Günther Schack

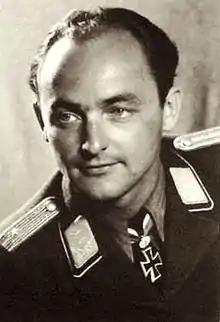
Günther Schack

Günther Schack (12 November 1917 – 14 June 2003) was a German Luftwaffe military aviator during World War II and a fighter ace credited with 174 enemy aircraft shot down in 780 combat missions. All of his victories were claimed on the Eastern Front.